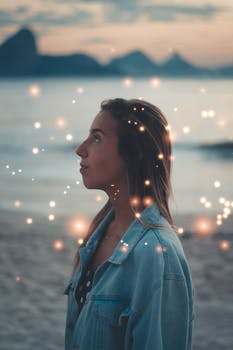
Label: No Watermark